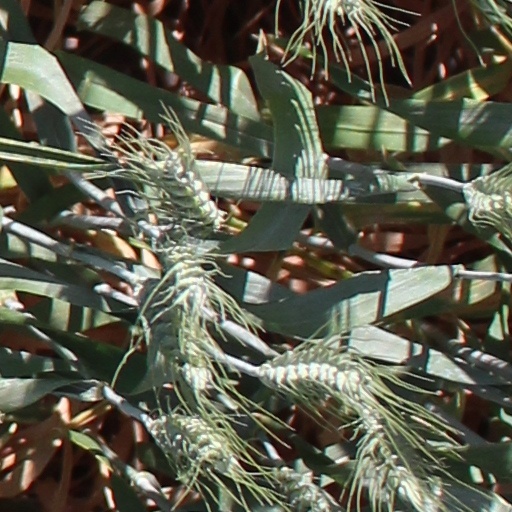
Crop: wheat